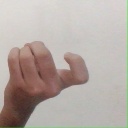
अक्षर: ज